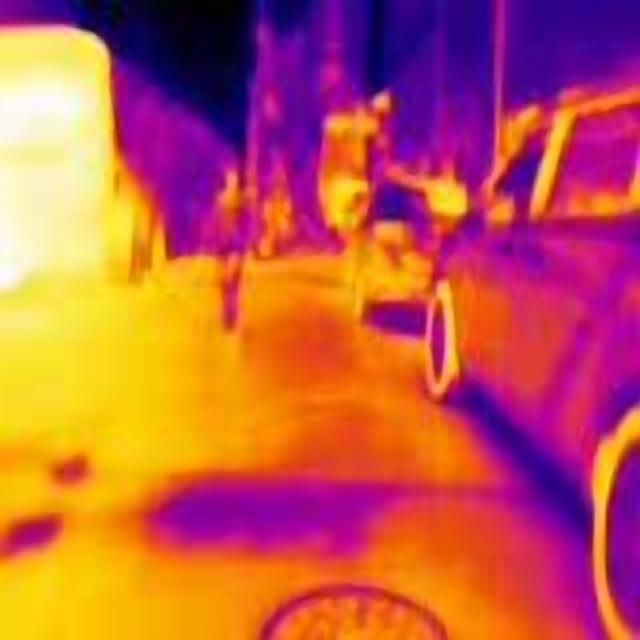
Detected objects:
label: person